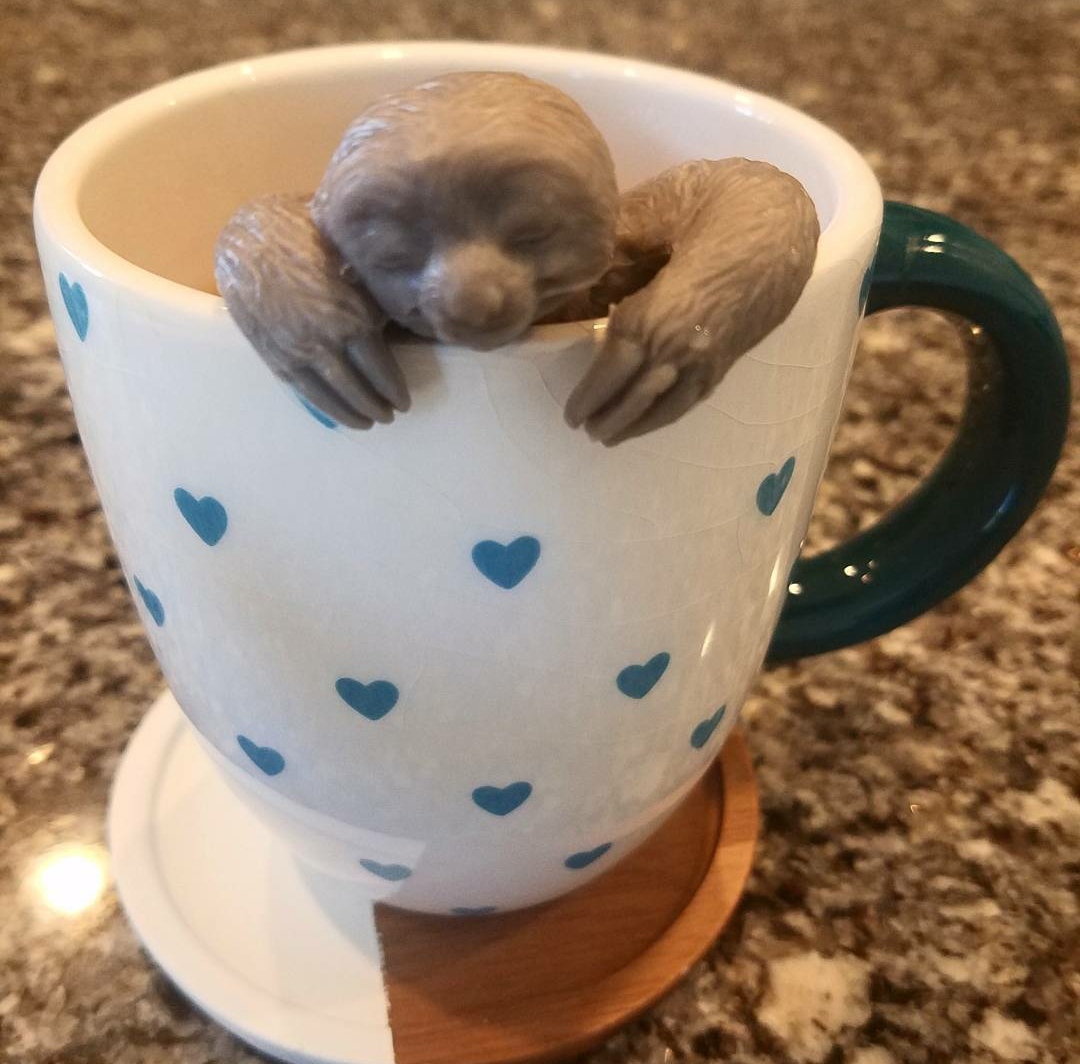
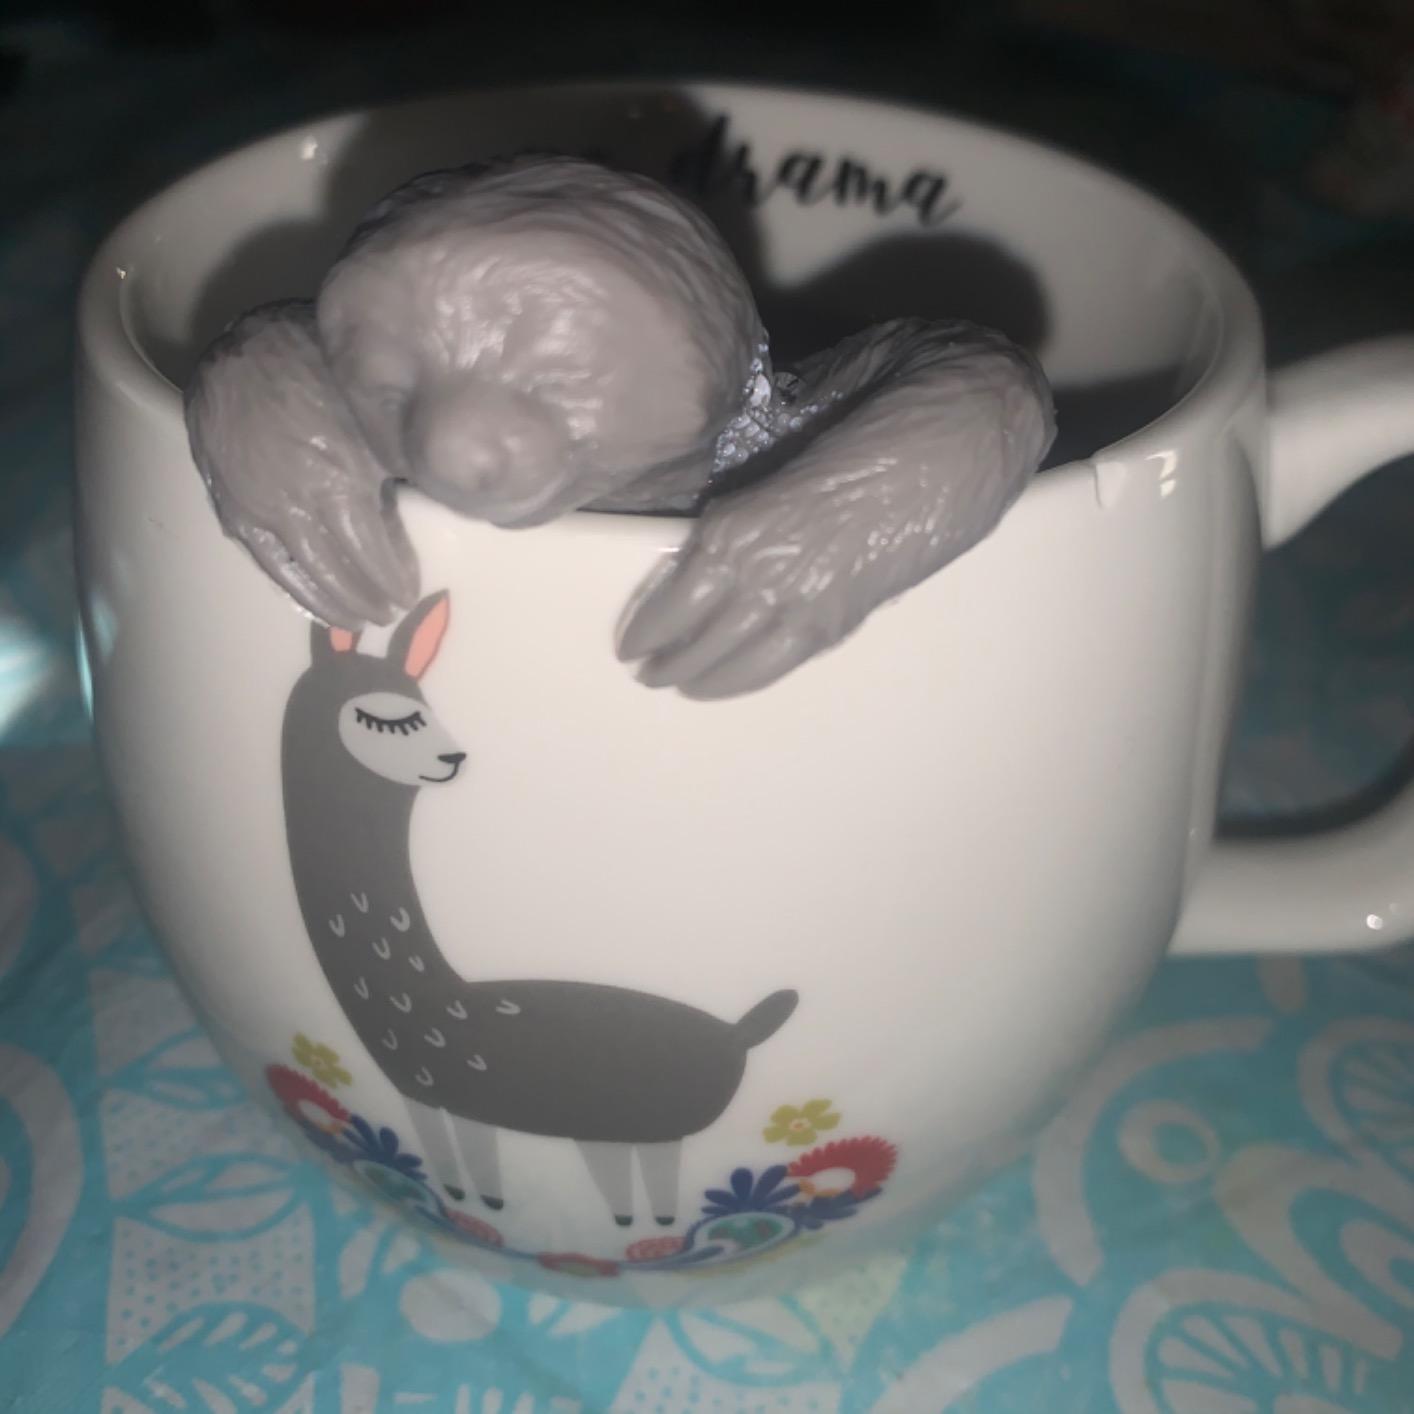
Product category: items_tea
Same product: yes